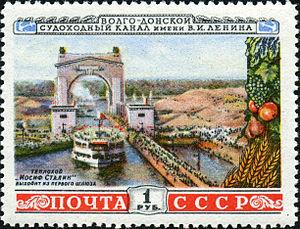
Le canal Lénine de navigation Don-Volga est un canal qui relie la Volga au Don en leurs points les plus rapprochés.